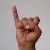
The image shows a hand gesture representing the letter 'I' in Indian Sign Language.